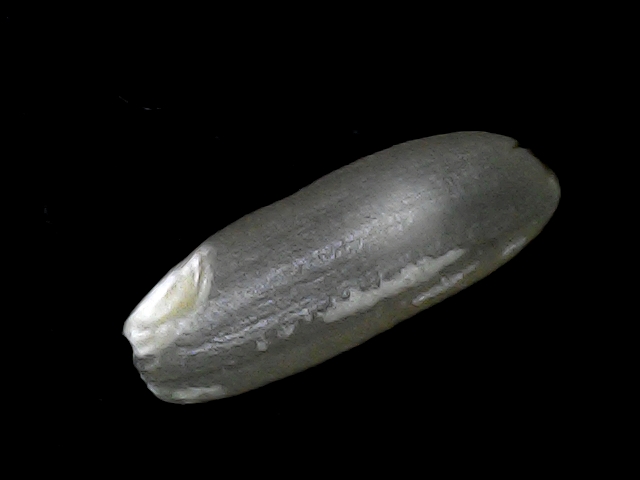
Rice variety: BD49